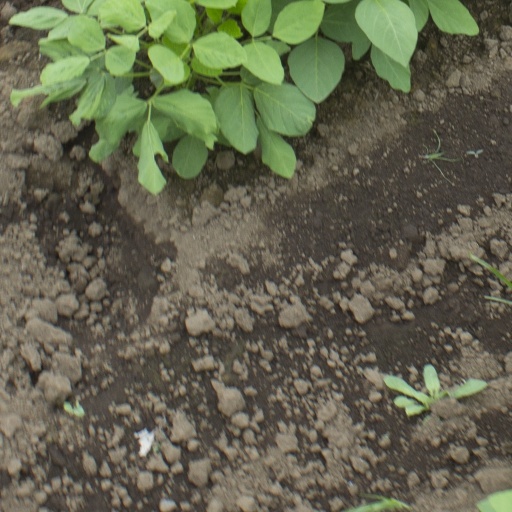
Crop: soybean